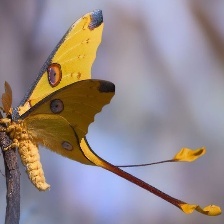
Species: COMET MOTH